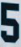
Number: 5